Yeşilköy

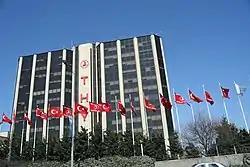
Turkish Airlines headquarters

Yeşilköy retains some remarkable examples of Art Nouveau wooden houses, built in the late 19th and early 20th century.